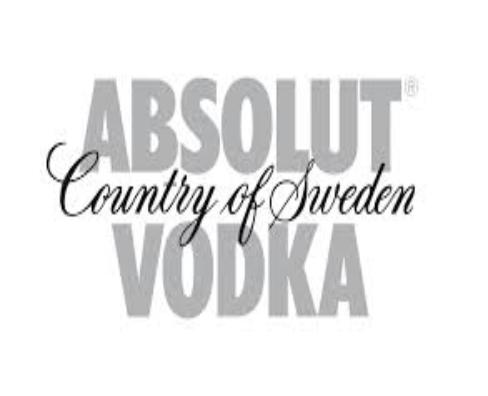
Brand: Absolut
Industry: Others